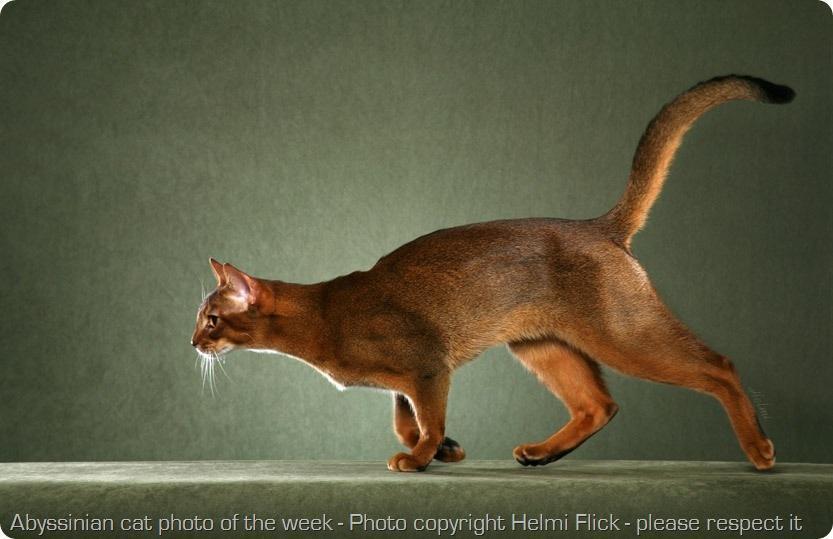
Abyssinian